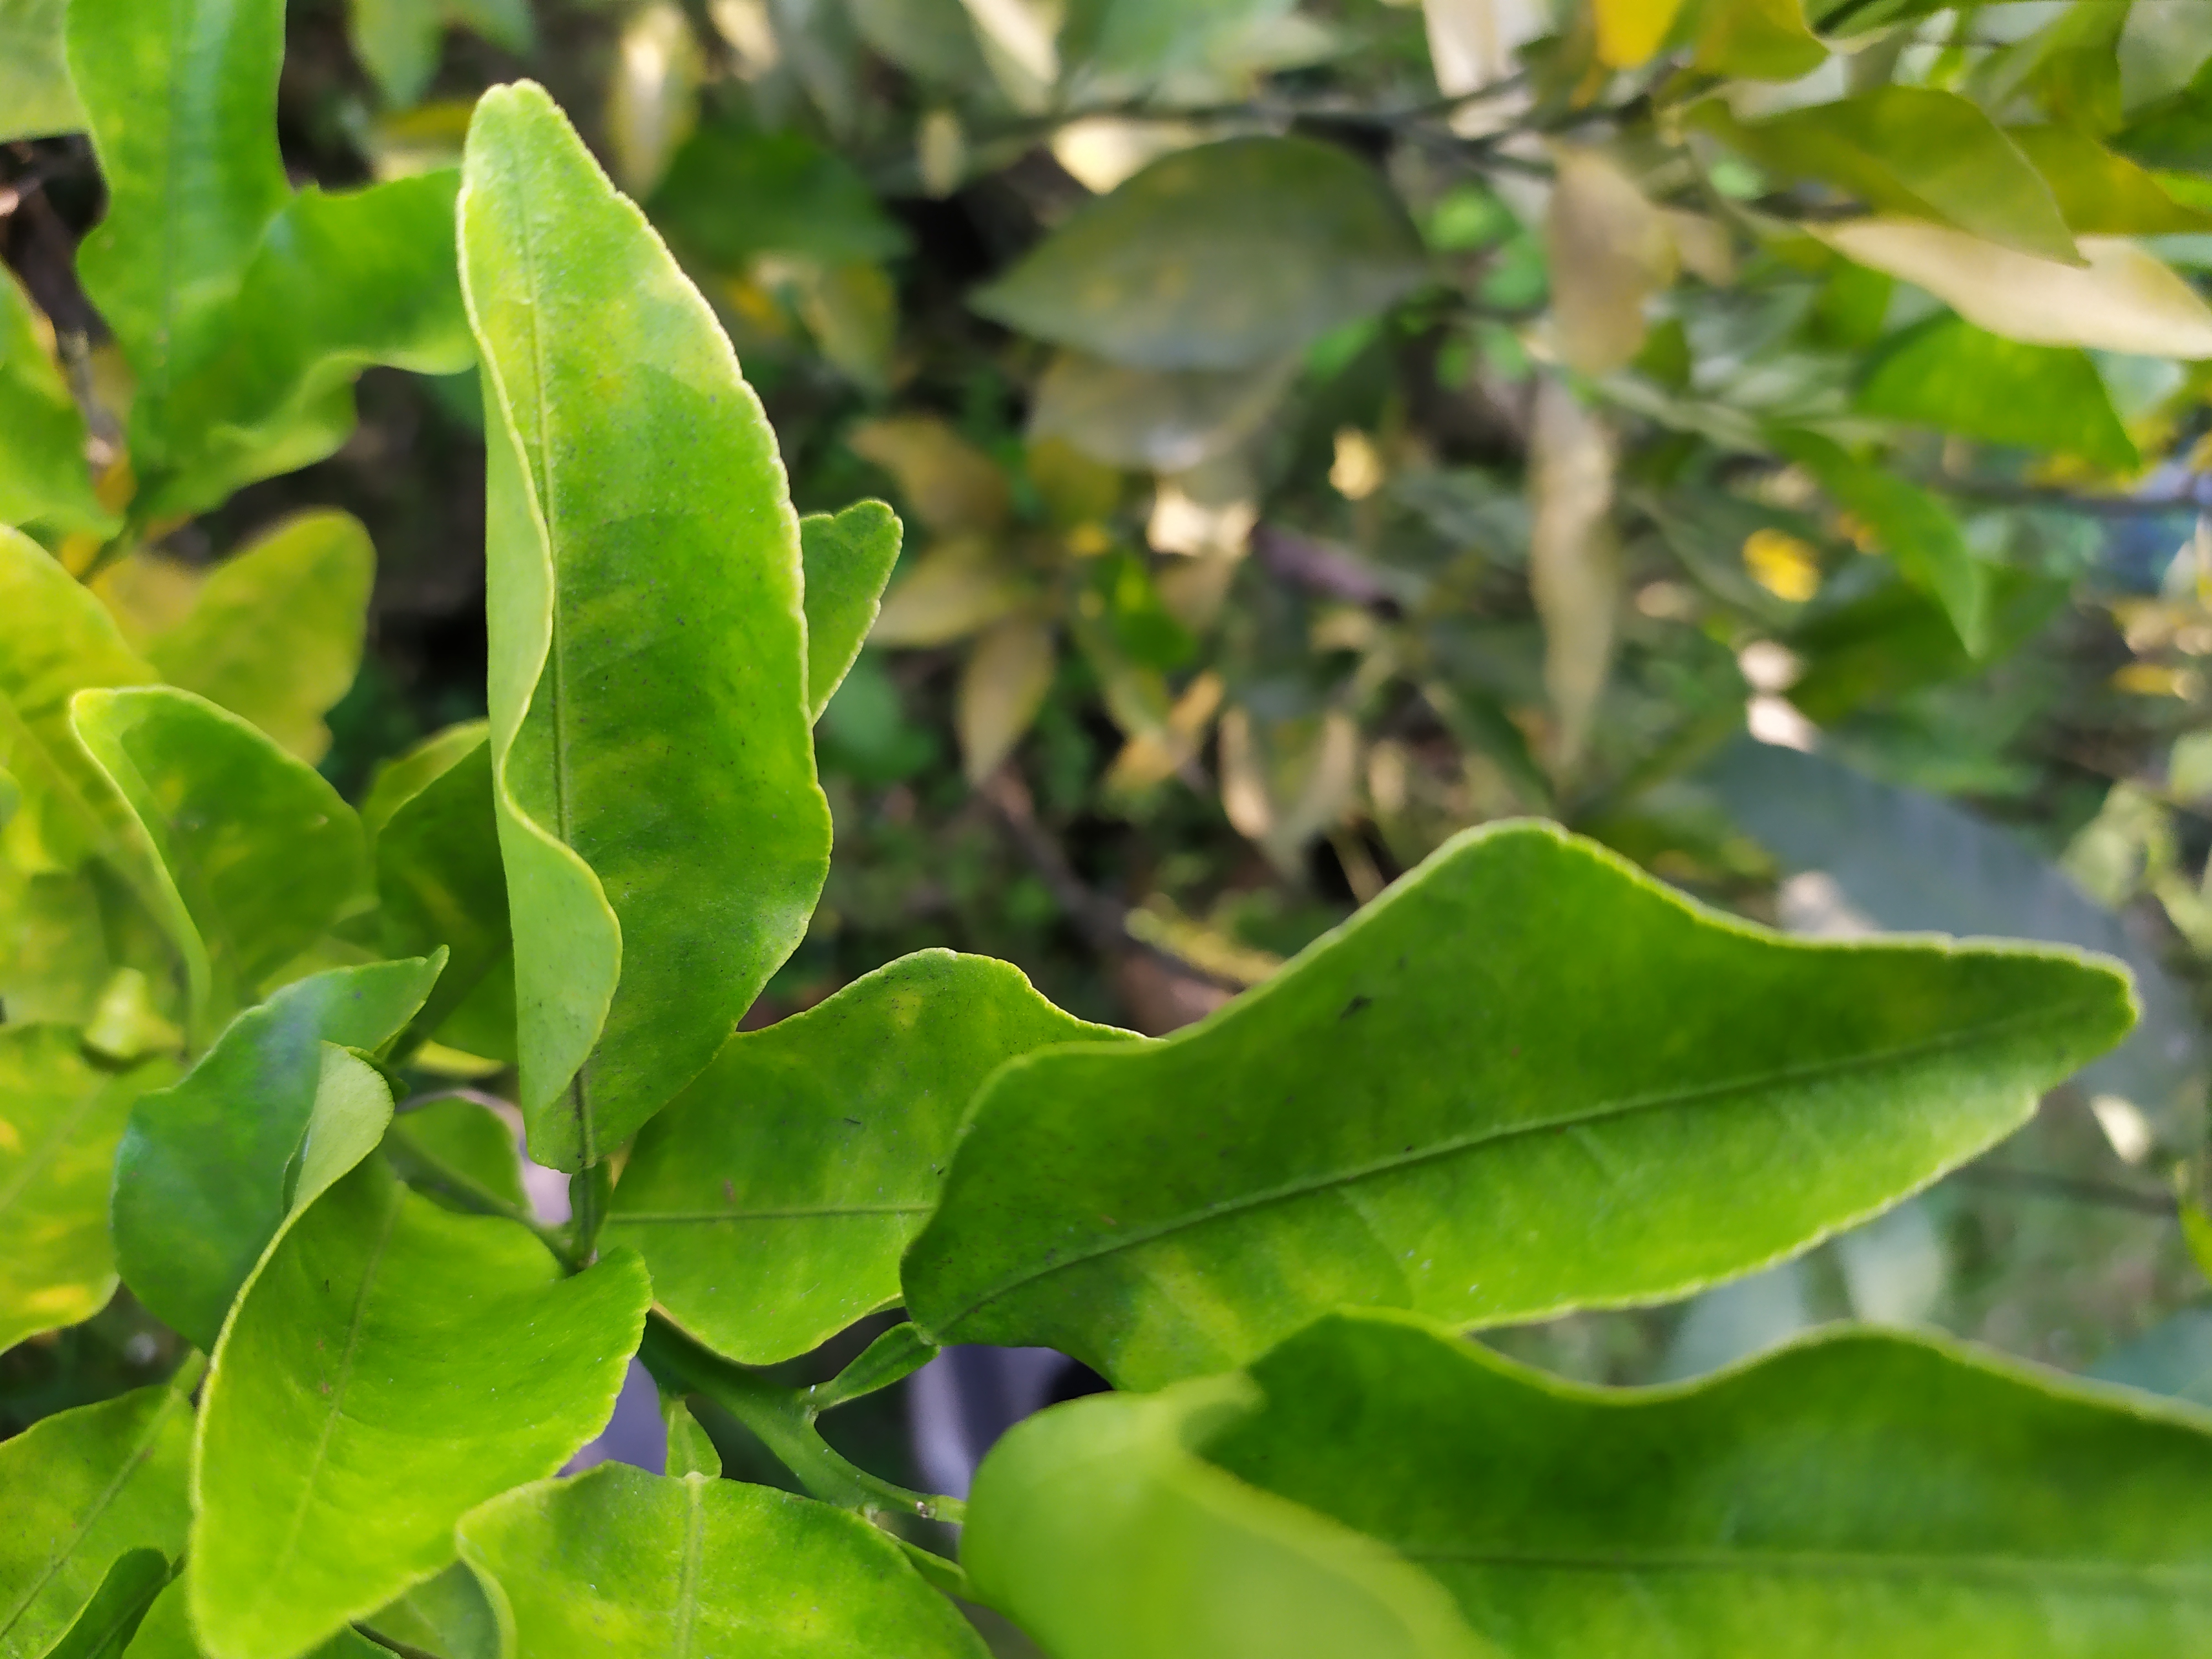
Mandarin leaf variety: Darjeling